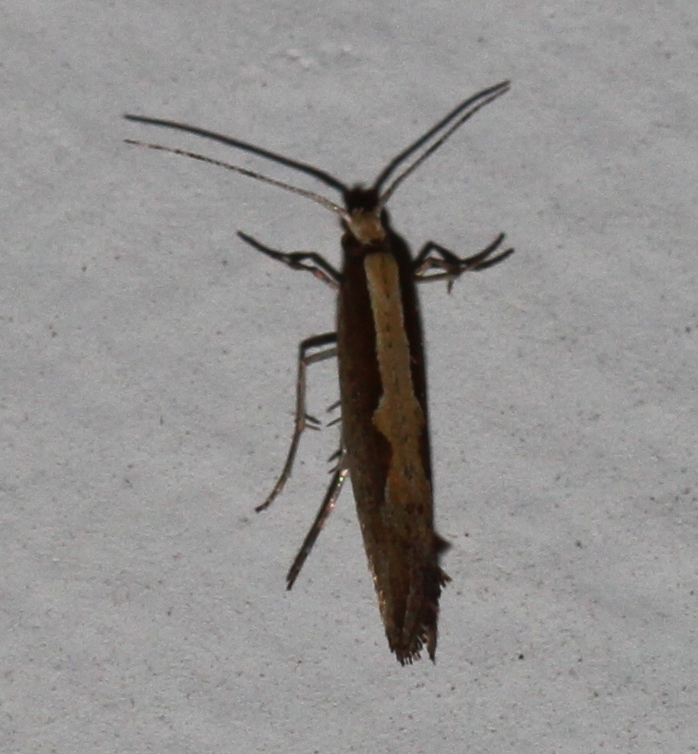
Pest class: diamondback_moth